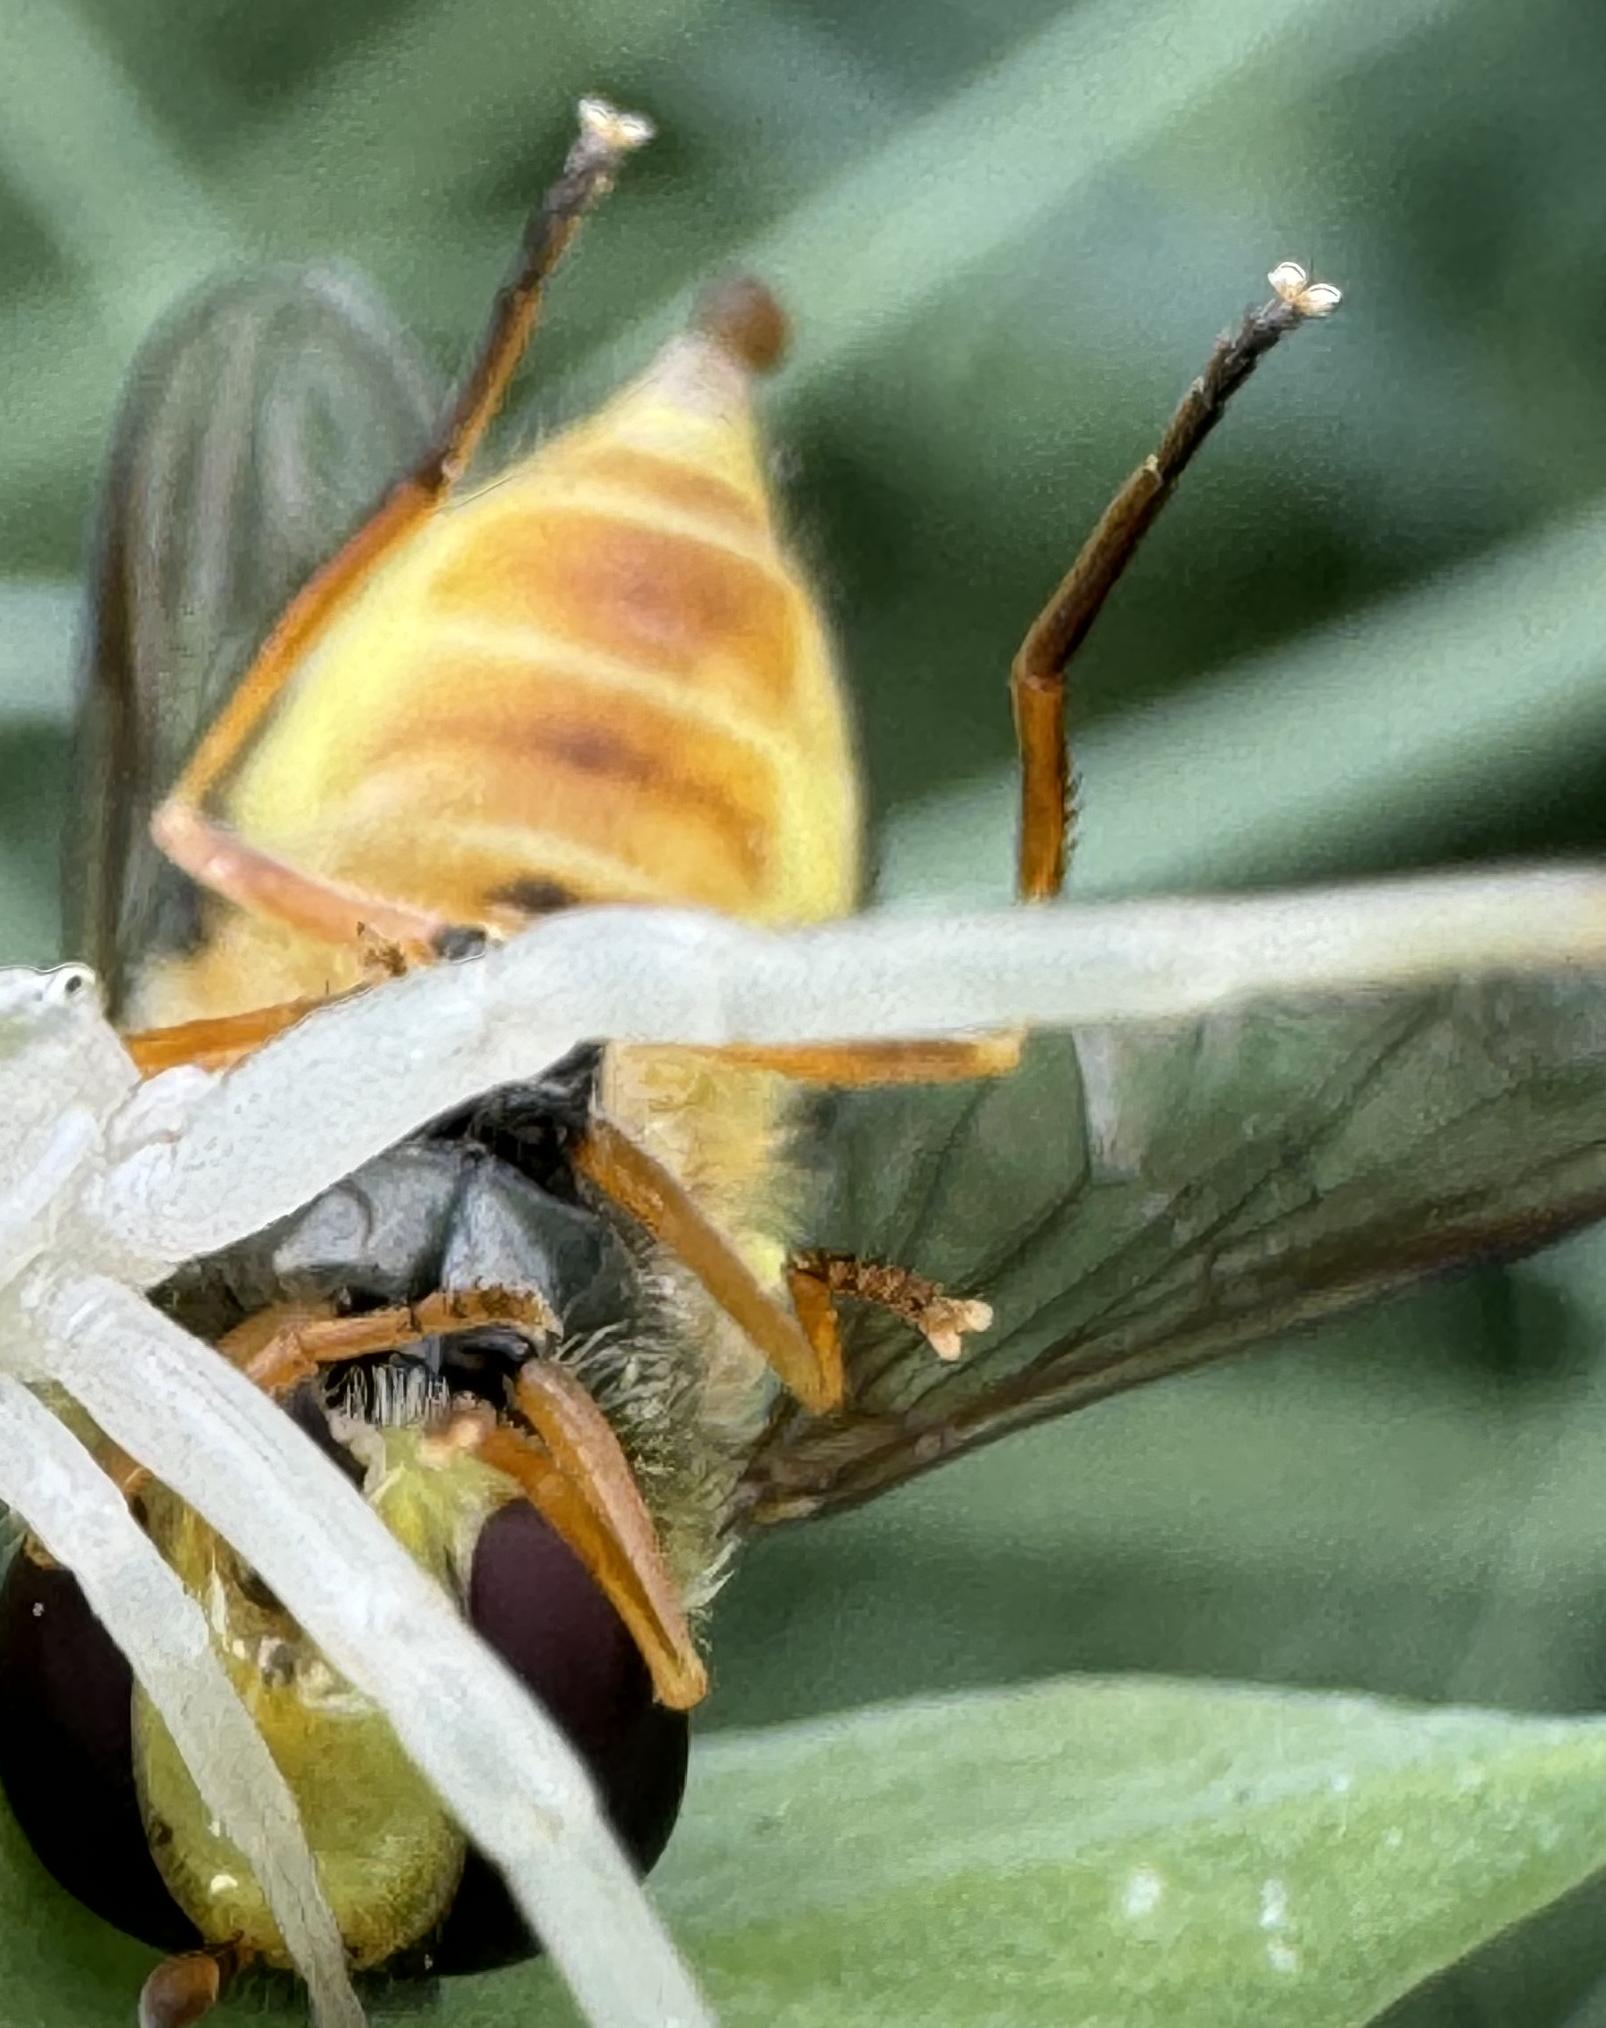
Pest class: predators